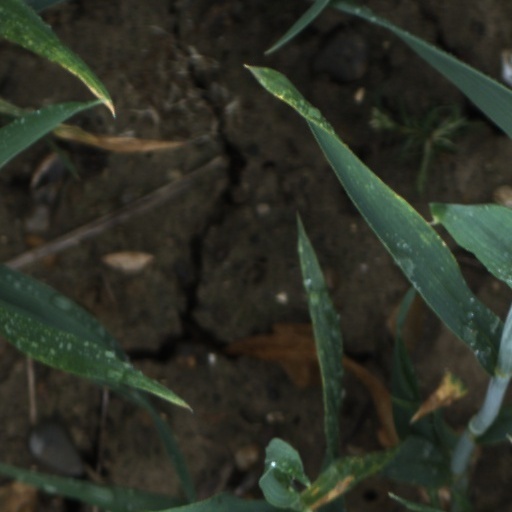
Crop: wheat